Abdel Khalek Sarwat Pasha

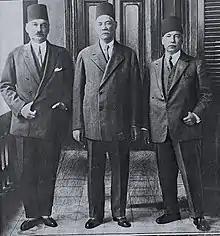
Adly, Saad and Sarwat the day before the National Congress meeting. 18 February 1926

On the day Saad resigned, the King appointed Ahmed Zeiwar Pasha as prime minister. Zeiwar moved quickly. Within a week, he accepted the British demands made following the assassination of Sir Lee Stack. He also requested the King to suspend the Chamber of Deputies for 30 days. One day before the end of the suspension period and for no good reason, Zeiwar requested that the King dissolve it. The Chamber was dissolved on 24 December 1924, with 6 March 1925 set as the date for the new Chamber to convene.